Solar power in New Jersey

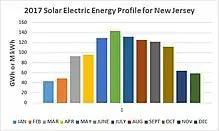
2017 NJ Solar Energy Generation Profile

In 2009, Public Service Enterprise Group, the largest utility company in New Jersey, announced plans to install solar panels on 200,000 utility poles in its service area, the largest such project in the world. In addition to the 38 MW of pole-mounted power, PSEG's Solar 4 All project built at least 34 solar projects with 152 MW.